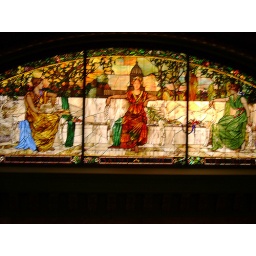
Stained glass window at Union Station in St. Louis, Missouri.